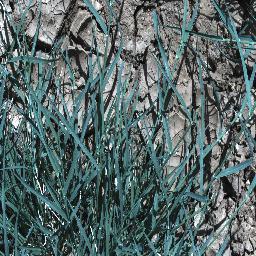
Label: negative